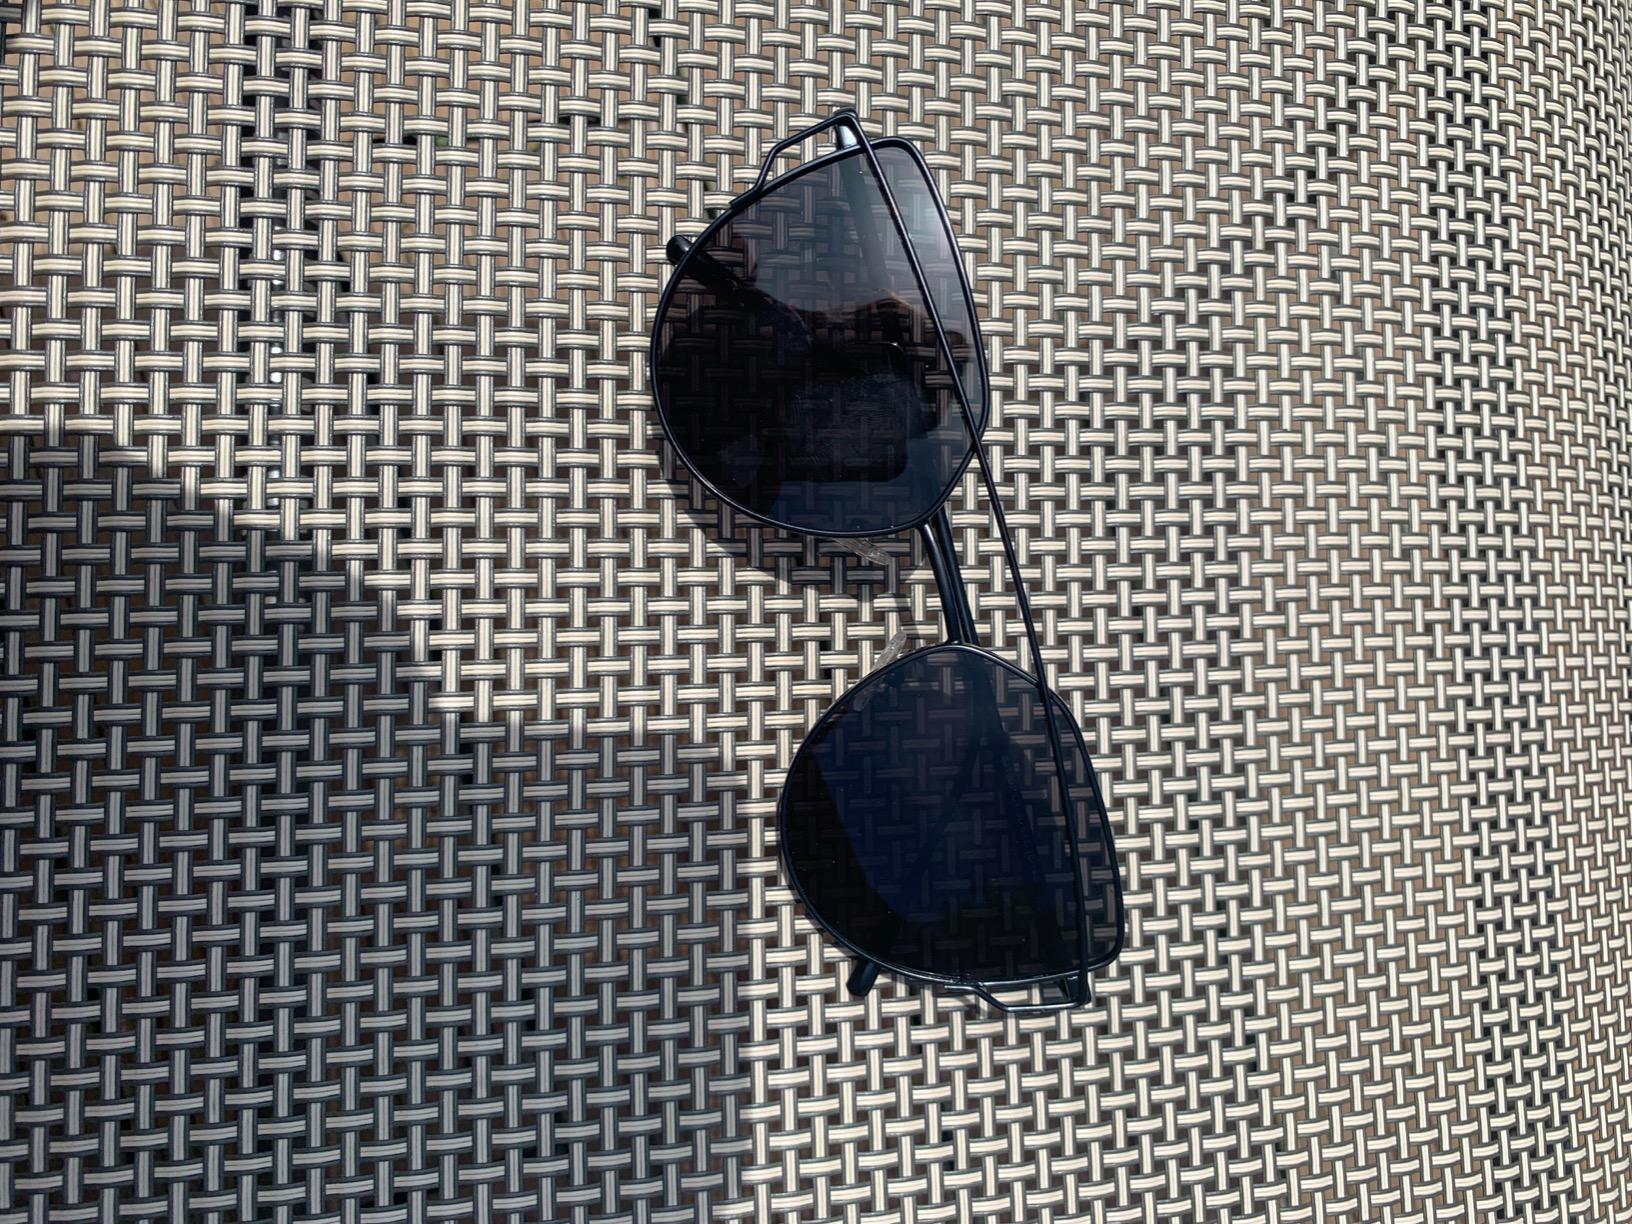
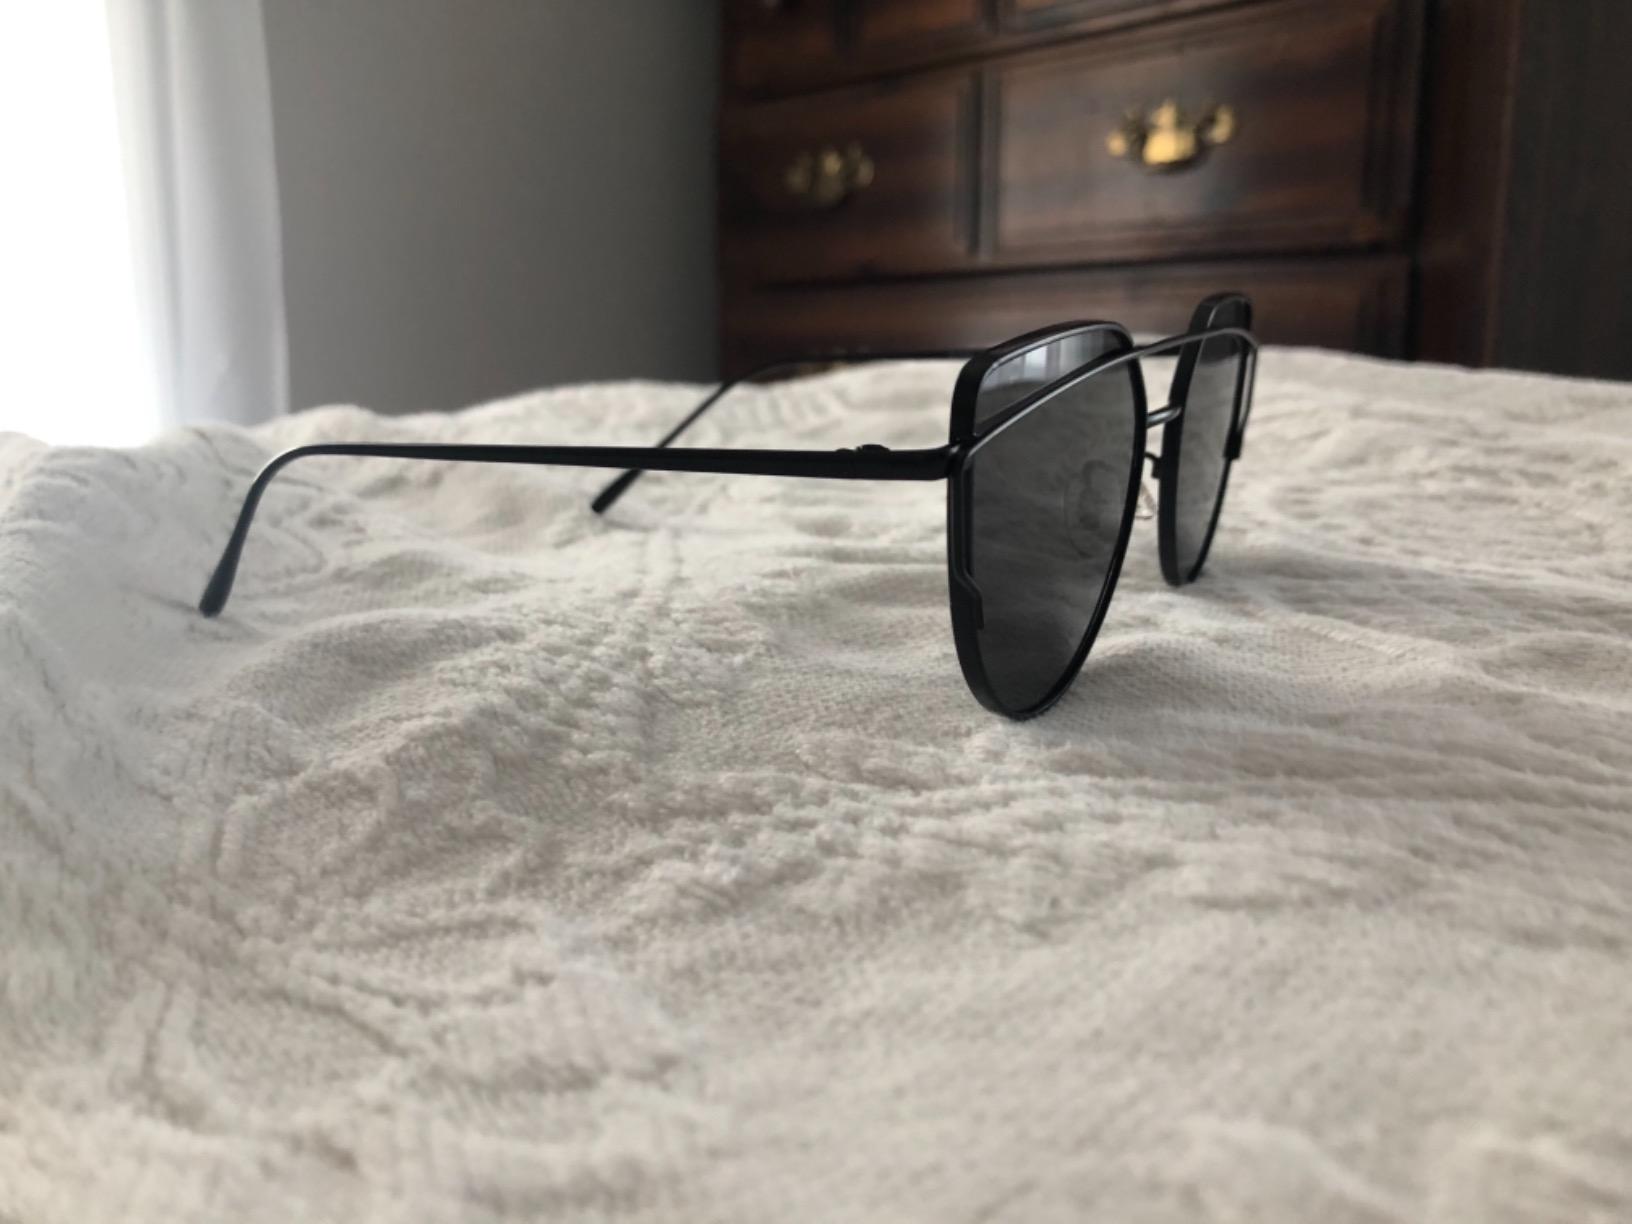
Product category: accessories_sunglasses
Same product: yes